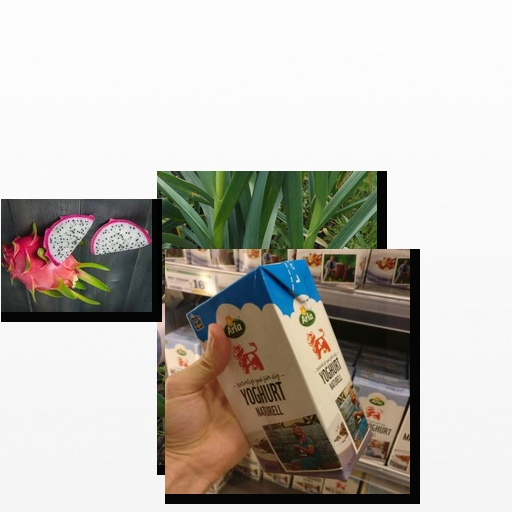
Food items: garlic, dragon_fruit, natural_yogurt